Princess Ludovika of Bavaria

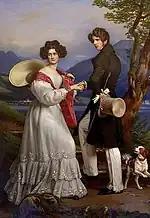
Princess Ludovika of Bavaria and Maximilian Joseph, Duke in Bavaria in a portrait from 1828.

Ludovika married Maximilian Joseph, Duke in Bavaria, whose father Duke Pius August in Bavaria was her cousin, on 9 September 1828 in Tegernsee. Ludovika was always frustrated that, unlike her elder sisters who married kings and Austrian archdukes, she would not be marrying someone with a grand title, but rather a peculiar and childish duke who had a fondness for circuses. Ludovika was determined to create dynastic marriages for her daughters. She and her husband had ten children, including Empress Elisabeth of Austria and Queen Maria Sofia of the Two Sicilies.